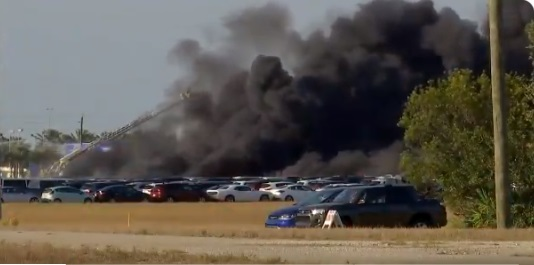
Fire: no
Smoke: yes